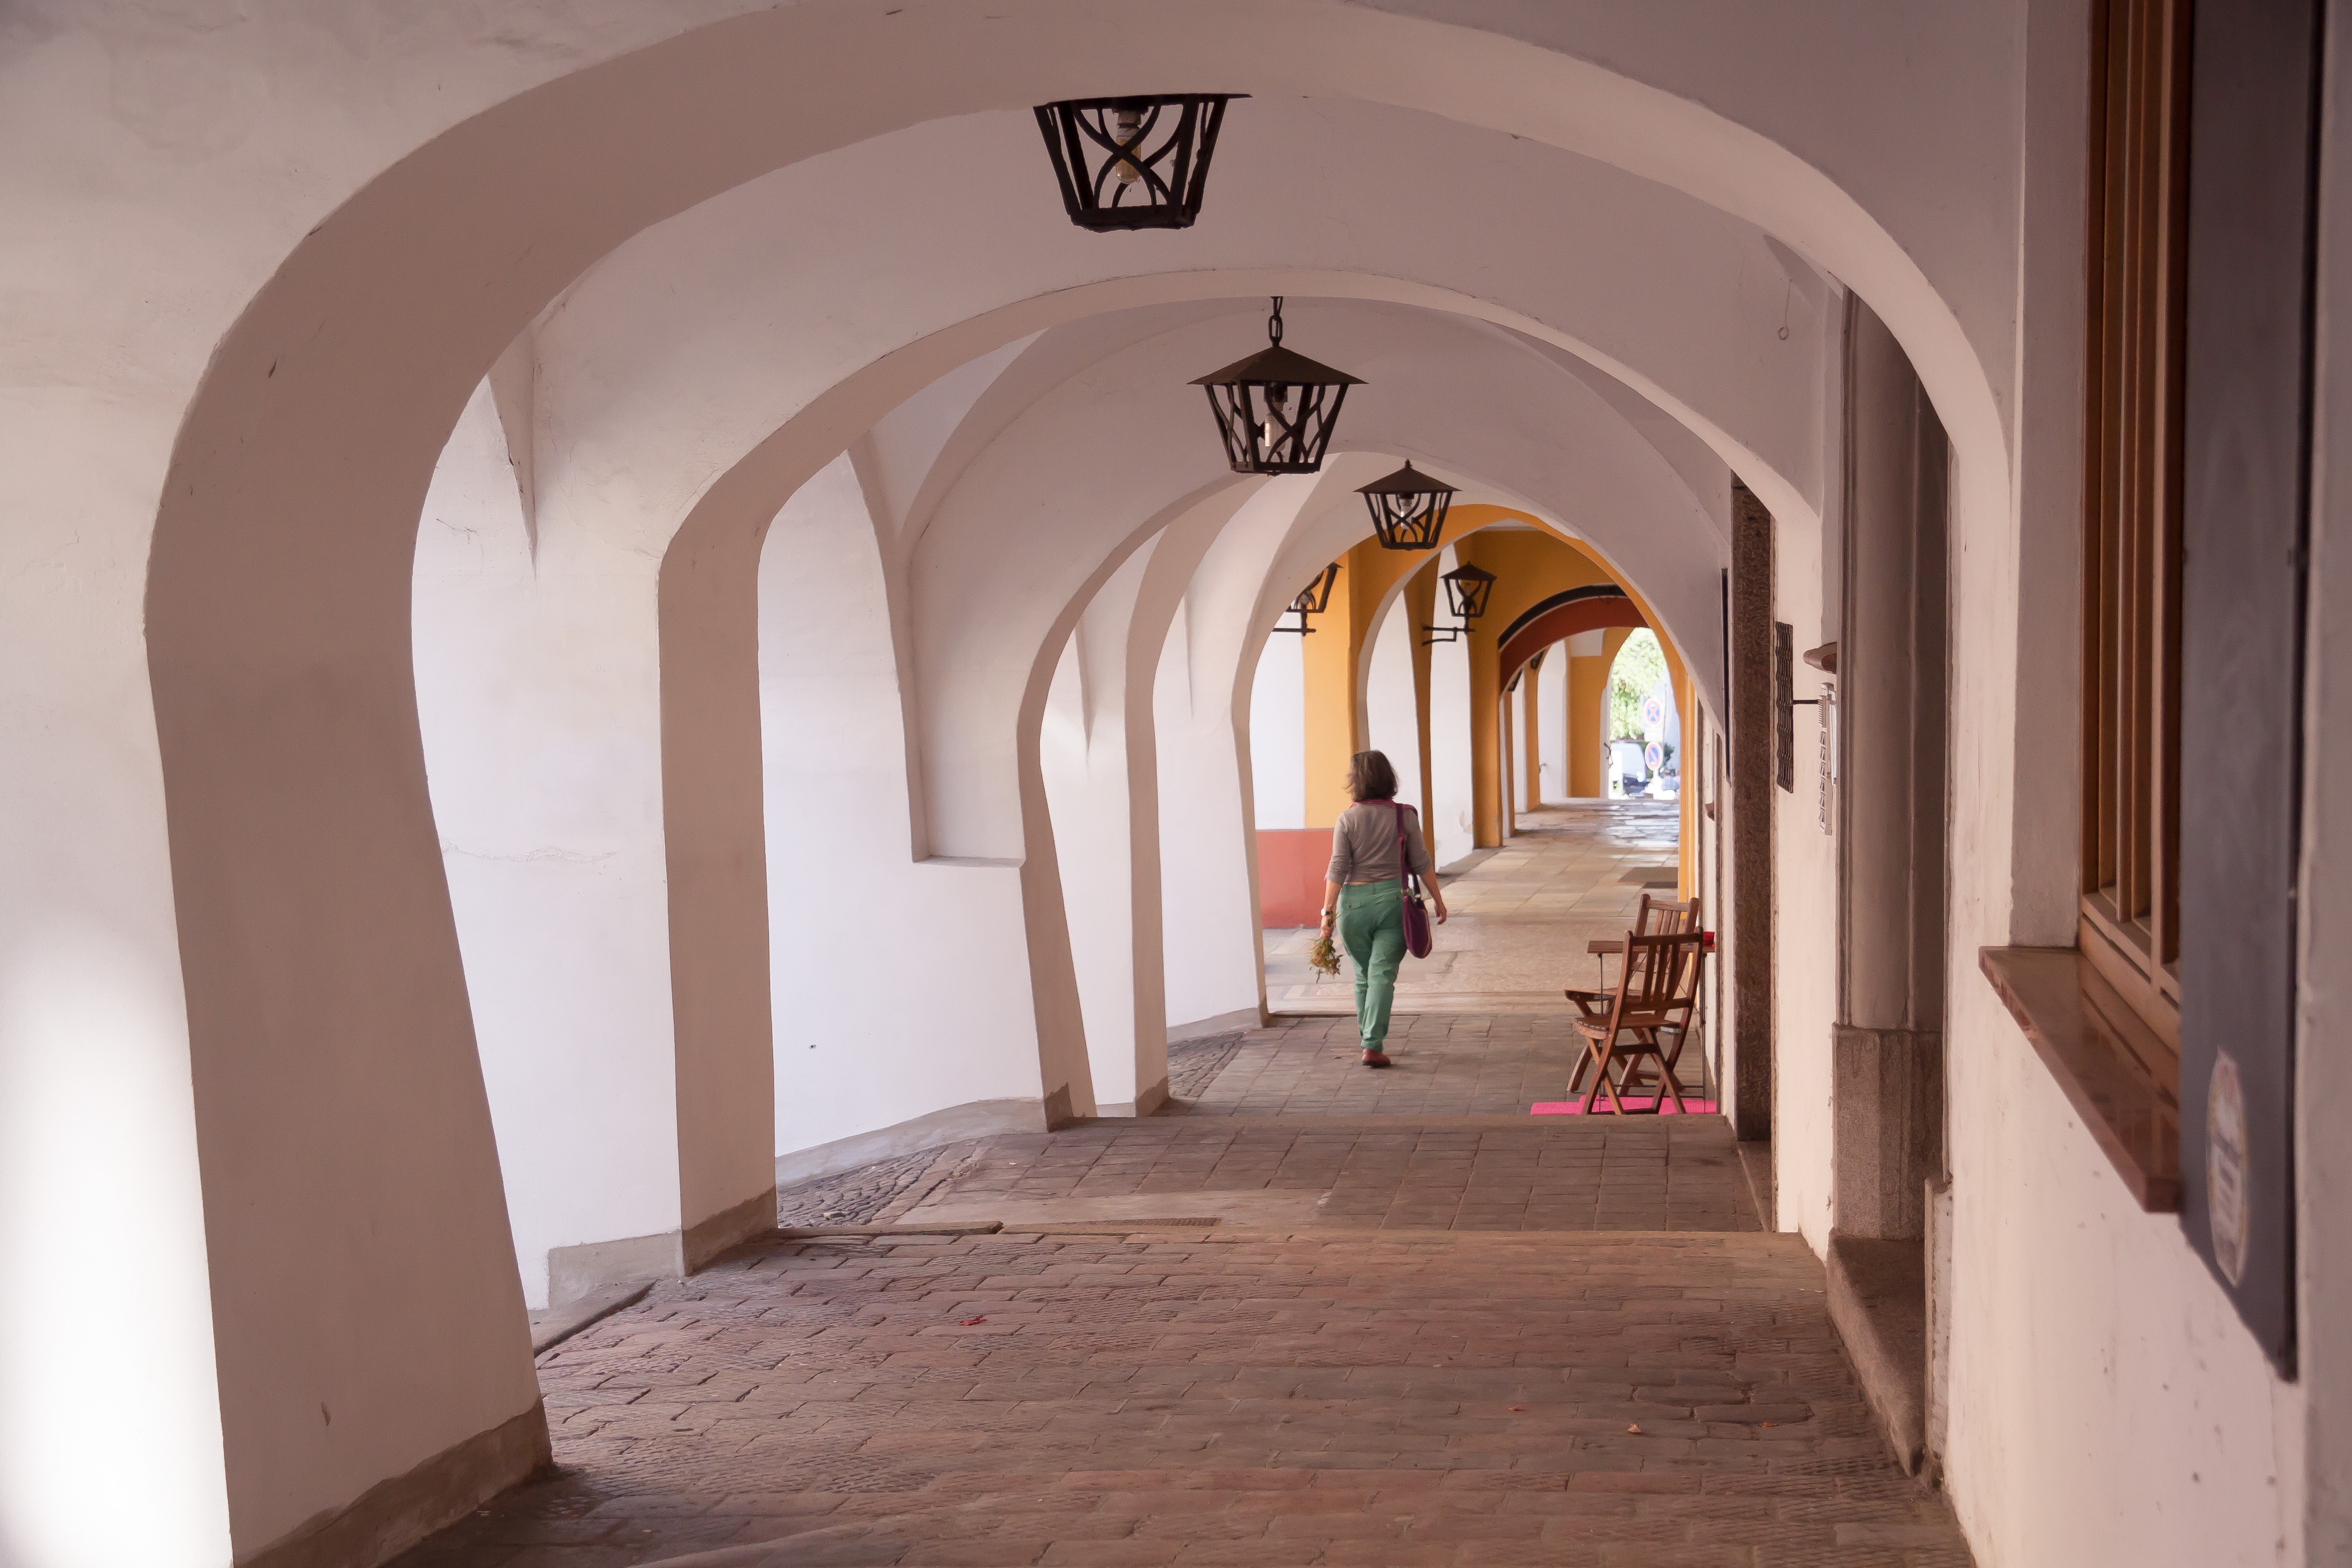
architecture, house, building, city, home, arch, hall, color, romantic, interior design, homes, arches, germany, bavaria, renaissance, tourist attraction, estate, arcades, gang, wasserburg